Bank of England

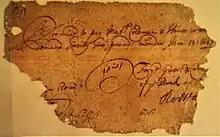
Handwritten banknote dated 1697, signed 'for the Governor and Company of the Bank of England' by 2nd Cashier Robert Hedges

During the Nine Years' War, the Royal Navy was defeated by the French Navy in the 1690 Battle of Beachy Head, causing consternation in the government of William III of England. The English government decided to rebuild the Royal Navy into a force that was capable of challenging the French on equal terms; however, their ability to do so was hampered both by a lack of available public funds and the government's low credit. This lack of credit made it impossible for the English government to borrow the £1.5m that it wanted to use to expand the Royal Navy.